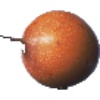
Label: Granadilla 1